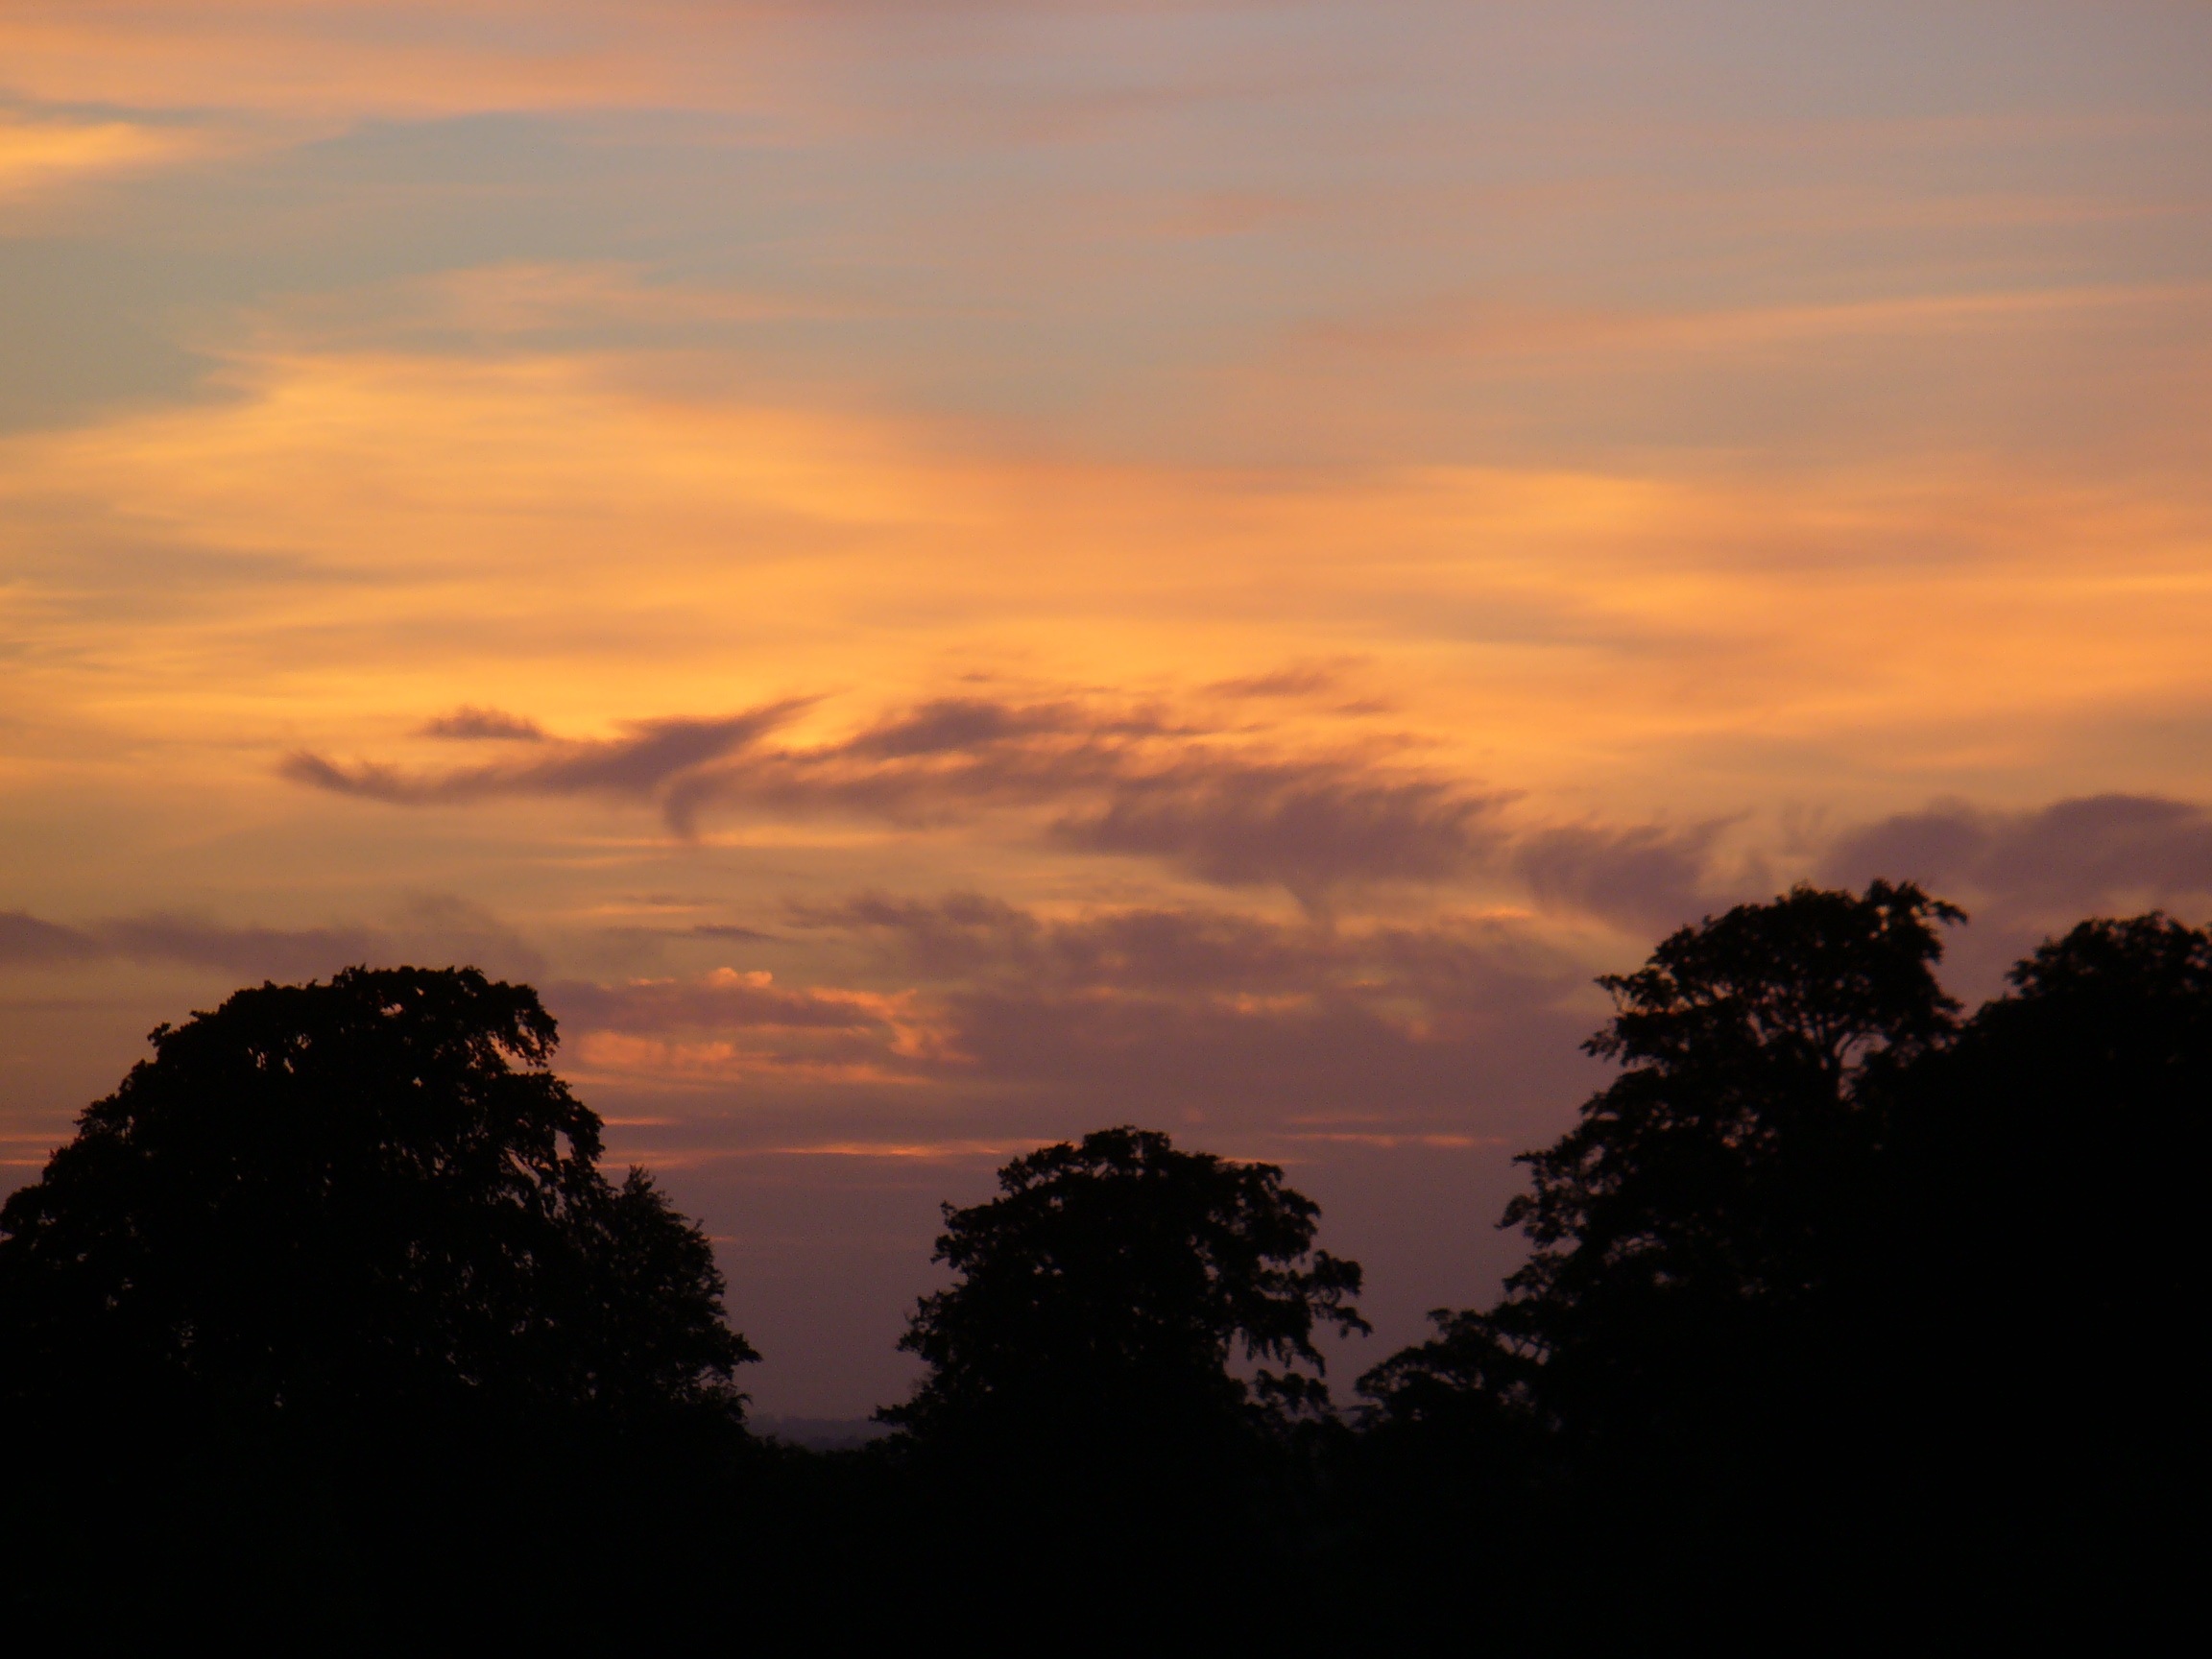
landscape, nature, horizon, cloud, sky, sunrise, sunset, sunlight, morning, dawn, atmosphere, dusk, evening, twilight, abendstimmung, afterglow, evening sky, atmospheric phenomenon, red sky at morning